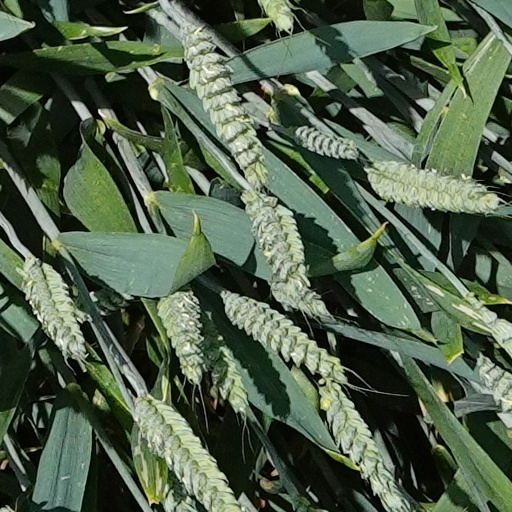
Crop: wheat